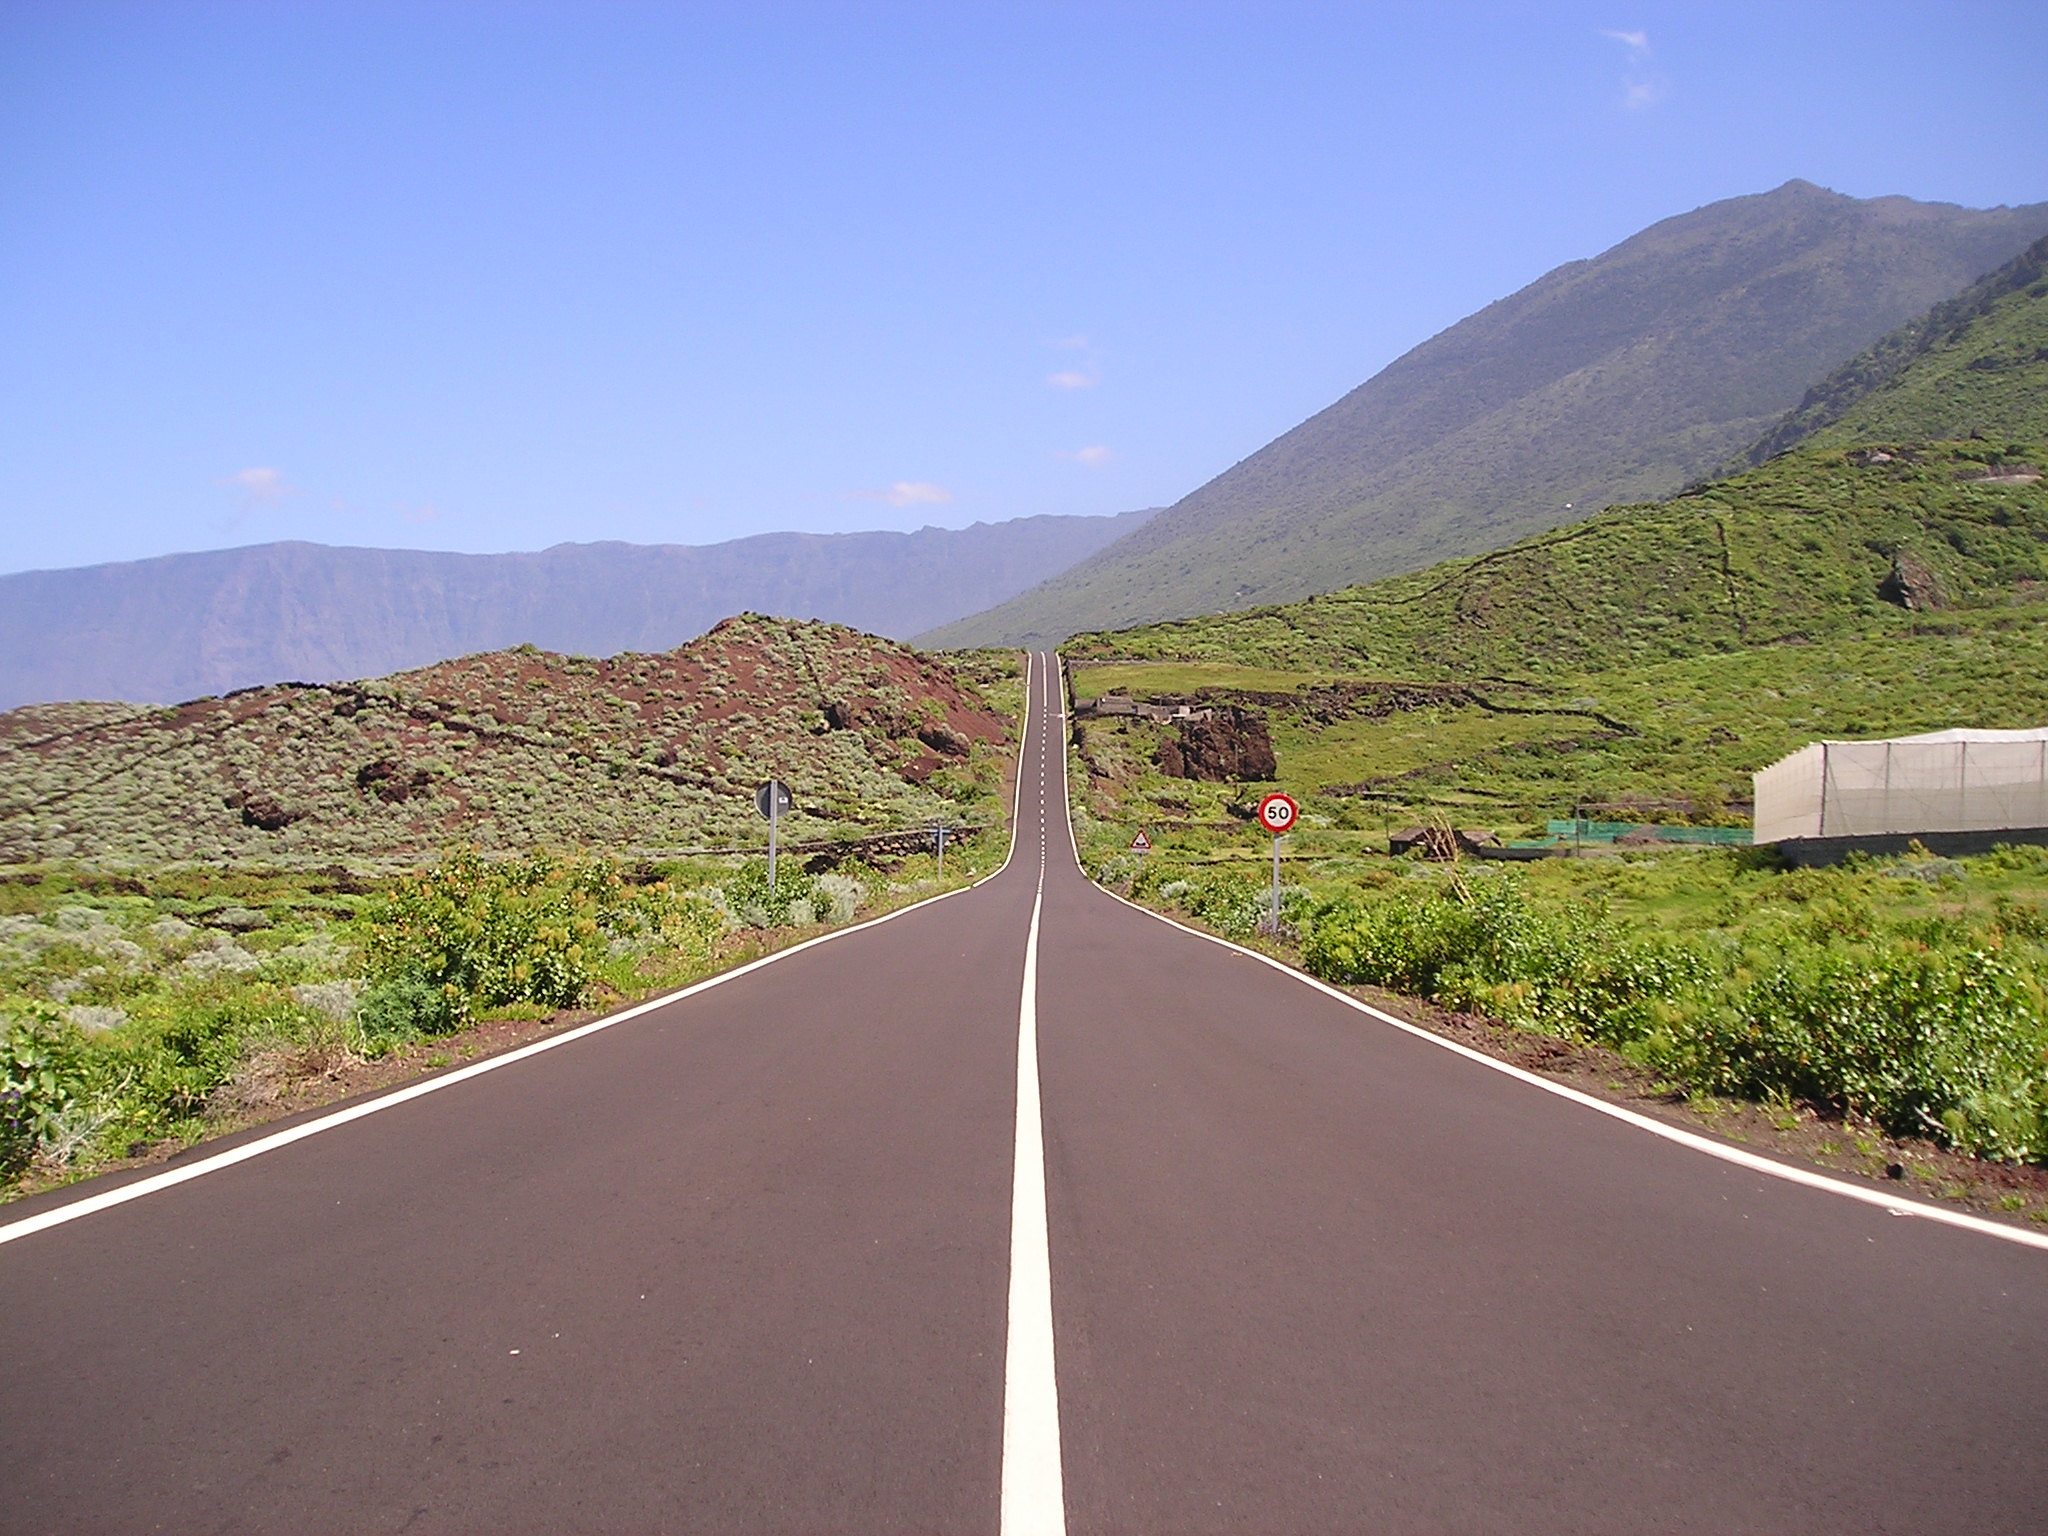
landscape, nature, mountain, road, hill, highway, asphalt, usa, lonely, lane, california, yosemite national park, road trip, infrastructure, loneliness, hierro, balearic islands, mountain pass, road surface, el capitan, mountainous landforms, controlled access highway